Carole King

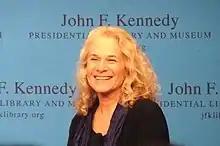
King during an interview at the JFK Presidential Library, Boston, Mass., April 12, 2012

In 2000, King was asked to record a version of her hit song "Where You Lead" as the theme song for the show "Gilmore Girls". She rewrote a few lyrics to fit the mother-daughter story. She often performs this song with her daughter, Louise Goffin. She rarely performed the song after its original release due to the rise in the Women's liberation movement and falling out of favor of the sentiment behind the lyrics. King agreed to revamp the song to be, "something more relevant." The song became strongly associated with female friendships and family members.